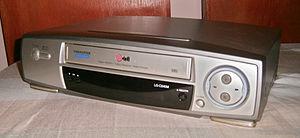
Un magnétoscope est un appareil électronique destiné à l'enregistrement et la relecture d'un signal vidéo et audio, sur une bande magnétique ou vidéocassette. À l'instar du magnétophone dévolu à l'enregistrement sonore, il bénéficie des progrès industriels de l'électronique et des supports magnétiques déjà en vigueur pour l'audio.